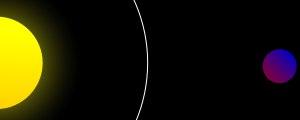
La limite de Roche est la distance théorique en dessous de laquelle un satellite commencerait à se disloquer sous l'action des forces de marée causées par le corps céleste autour duquel il orbite, ces forces dépassant la cohésion interne du satellite. Elle tire son nom de l'astronome français Édouard Roche qui l'a théorisée le premier. La limite de Roche possède un analogue dans le domaine galactique : le rayon de marée.